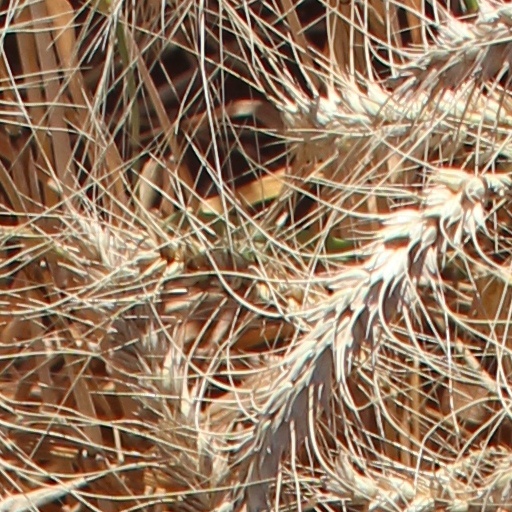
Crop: wheat